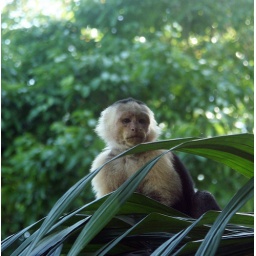
White face monkey in Corcovado National Park